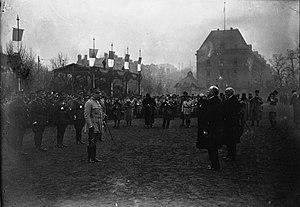
En présence de Georges Clemenceau, le président de République Raymond Poincaré remet le bâton de maréchal à Philippe Pétain (Metz, 8 décembre 1918). Derrière celui-ci, les maréchaux Joffre, Foch, sir Douglas Haig (Britannique) et les généraux Pershing (Américain), Gillian (Belge), Albricci (Italien) et Haller (Polonais).
Georges Clemenceau né le 28 septembre 1841 à Mouilleron-en-Pareds et mort le 24 novembre 1929 à Paris, est un homme d'État français, président du Conseil de 1906 à 1909 puis de 1917 à 1920.
Philippe Pétain, né le 24 avril 1856 à Cauchy-à-la-Tour et mort en captivité le 23 juillet 1951 sur l'île d'Yeu, est un militaire, diplomate et homme d'État français. Élevé à la dignité de maréchal de France en 1918, il est frappé d'indignité nationale et déchu de sa distinction militaire en 1945.